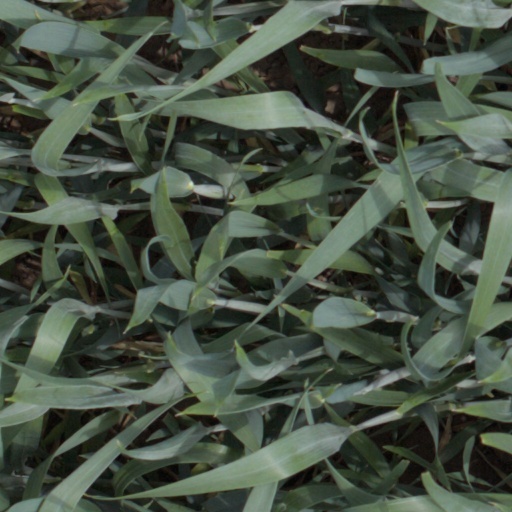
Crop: wheat